Evelyn Laye

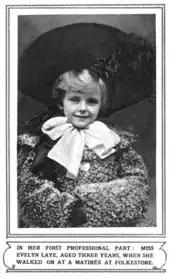
White female child with large hat and huge bow around her neck, smiling at the camera

Elsie Evelyn Lay (known to her family and friends as "Boo") was born in Bloomsbury, London, on 10 July 1900, the only child of Gilbert James Lay (1866–1926) and his wife Evelyn "née" Froud. Both parents were actors, and Gilbert Lay, whose stage name was Gilbert Laye, was also a manager; for some years he ran the Brighton Palace Pier. His wife was well known for playing principal boy in provincial pantomimes under her stage name, Evelyn Stuart. The younger Evelyn was educated at Folkestone and Brighton.